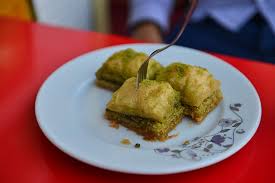
Yemek: baklava